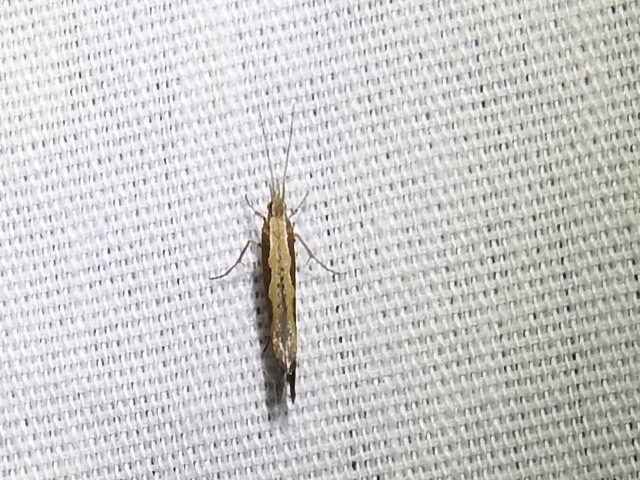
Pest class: diamondback_moth